Cosmic Voyage (1936 film)

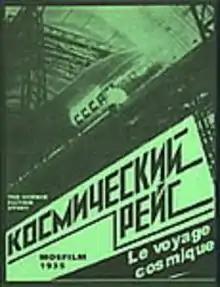
Theatrical poster

Cosmic Voyage or The Space Voyage is a 1936 Soviet science fiction silent film directed by Vasili Zhuravlov and produced by Mosfilm. It was one of the earliest films to represent a realistic spaceflight, including weightlessness as well as one of the last Soviet silent era films.